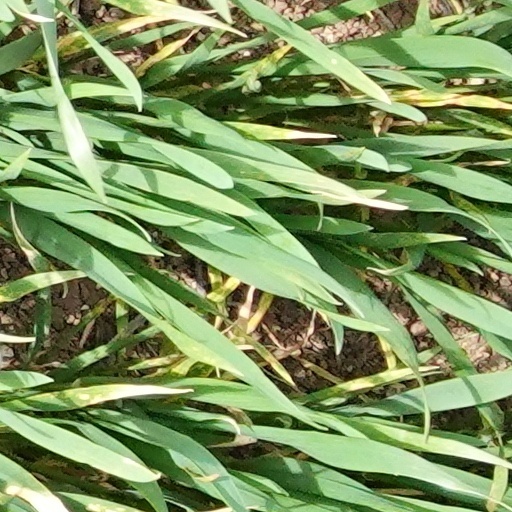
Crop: wheat